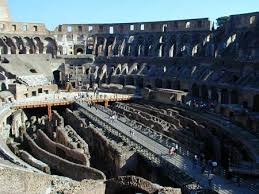
Landmark: Roman Colosseum